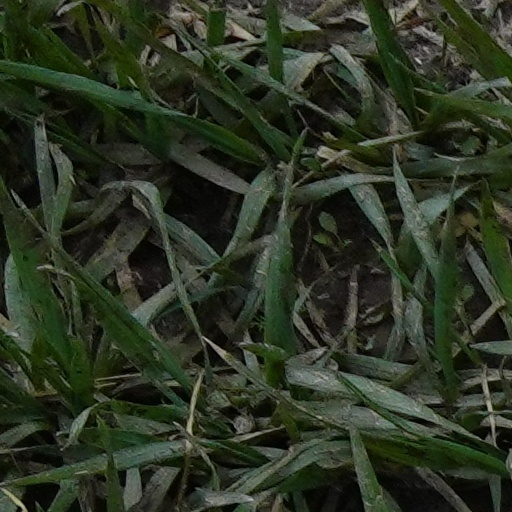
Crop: wheat